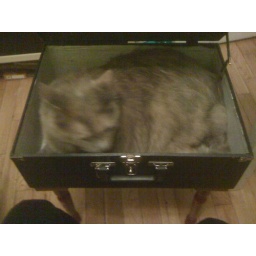
cat in box